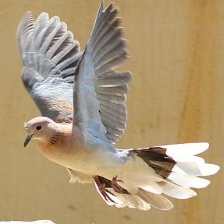
Species: BURCHELLS COURSER
Scientific name: CURSORIUS RUFUS